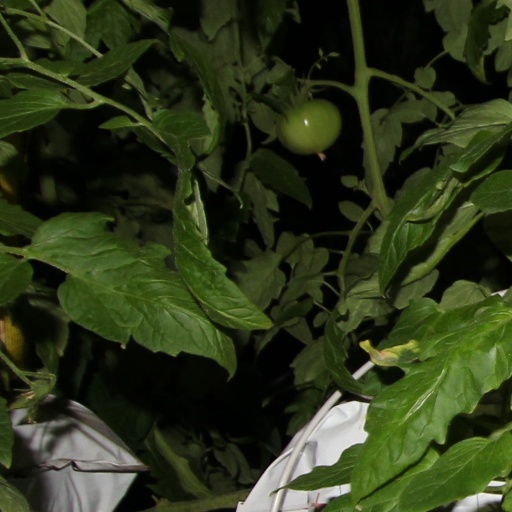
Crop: tomato